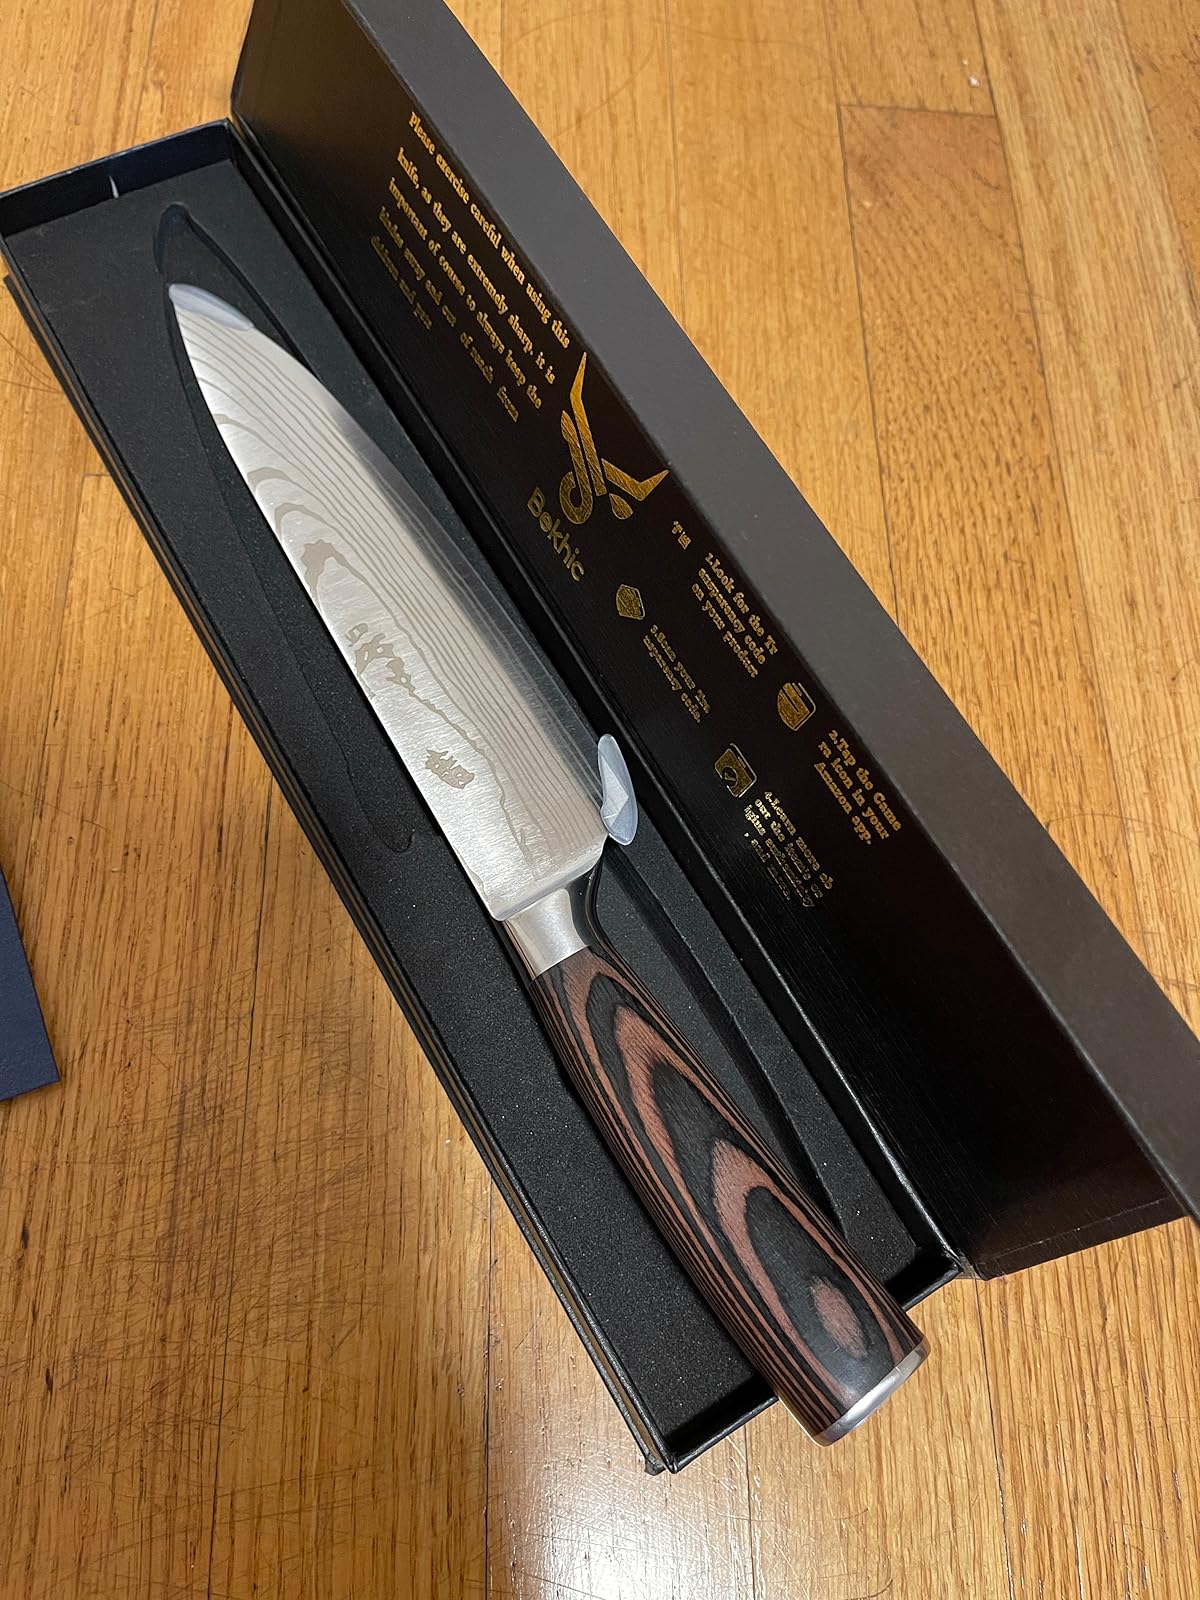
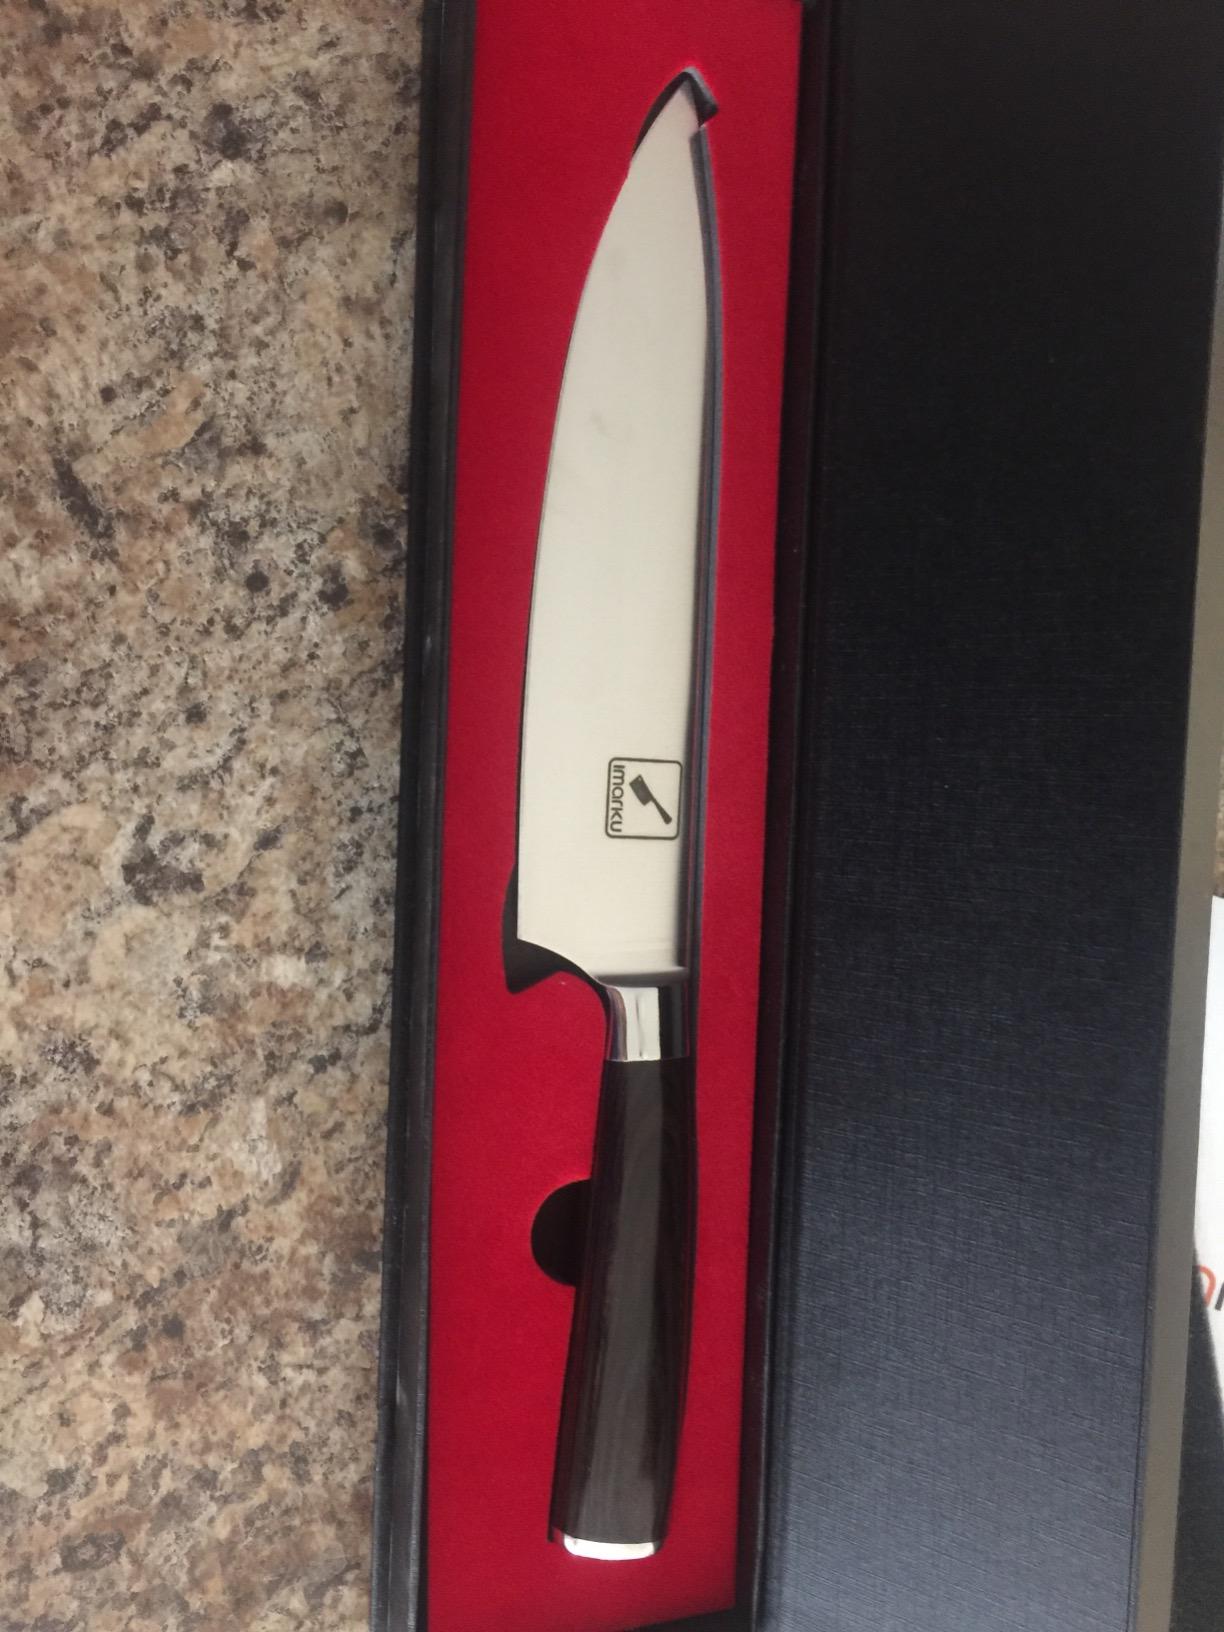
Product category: items_knife
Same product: no